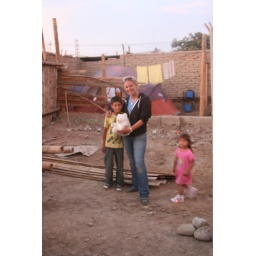
I pose with a boy who gifted me his teddy bear in thanks for his new home.